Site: brandenburg
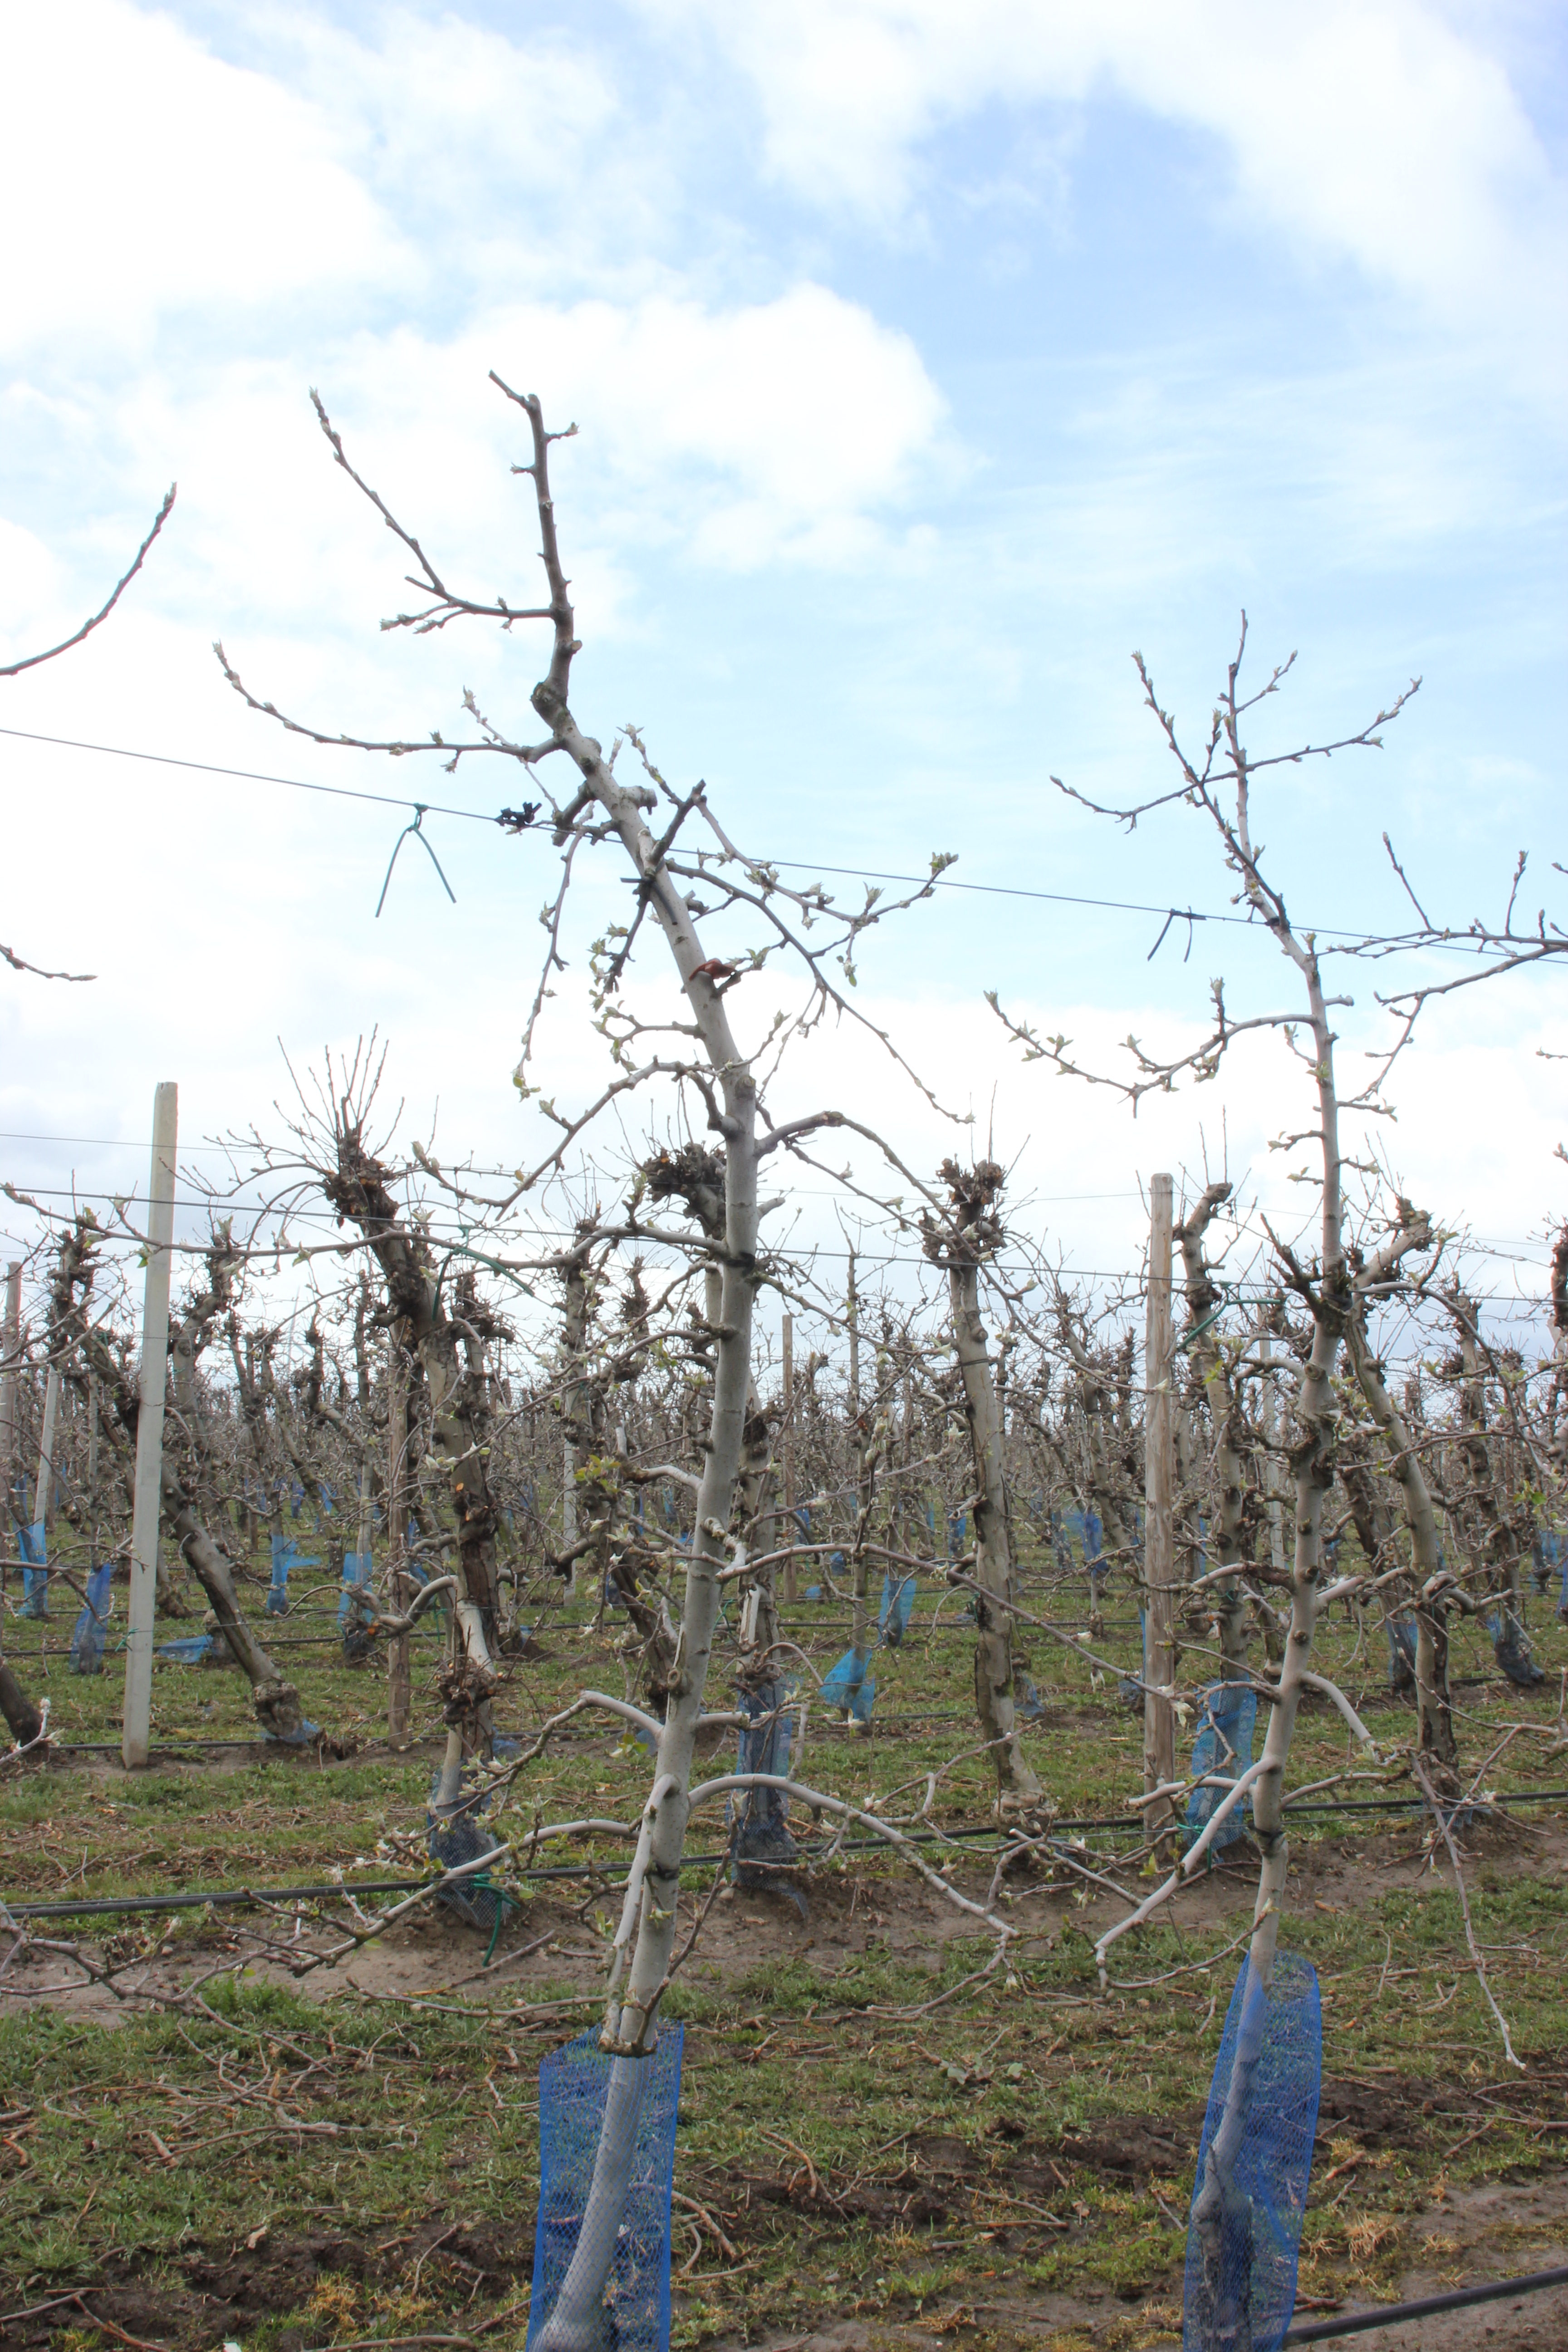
Growth stage (BBCH 55): Inflorescence emergence